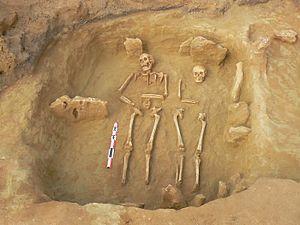
Nécropole Mérovingienne du Brigandin
La nécropole mérovingienne du Brigandin est située sur l'actuelle commune de Chaumes-en-Retz, en Loire-Atlantique. Elle se situe près d'un moulin construit au XIXᵉ siècle et encore visible aujourd'hui. Connue dès le XIXᵉ siècle, cette nécropole a fait l'objet de plusieurs campagnes de fouilles depuis 1968 par les services de l'État. La dernière campagne de fouille date de 2008. La superficie du site est estimée à 7 700 m², soit un rectangle de 110 × 70 m. 1 500 m² ont été fouillés et 421 squelettes ont été exhumés. Les tombes étudiées sont attribuées au début du Moyen Âge, VIᵉ-VIIᵉ siècle. Il est vraisemblable que ce cimetière soit celui du village médiéval de Chéméré. L'emplacement du bourg de Chéméré pour le haut Moyen Âge n'est pas connu.